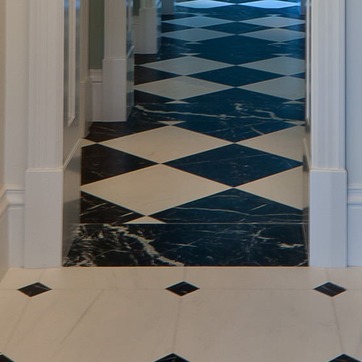
Material: tile